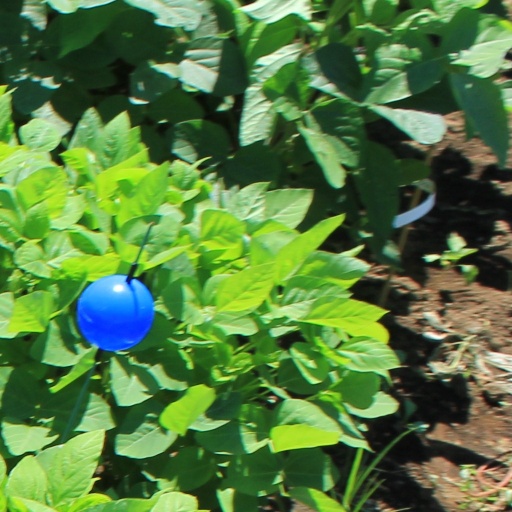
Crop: soybean